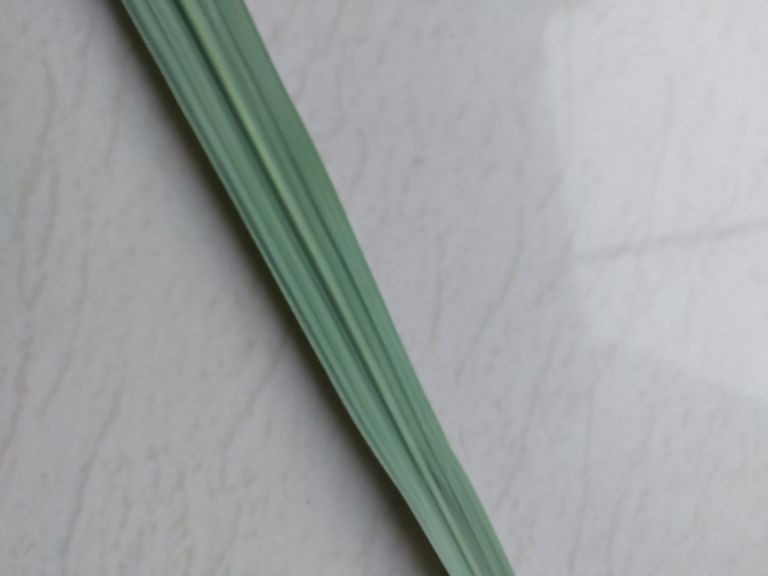
Label: Healthy